Arbaaz Khan

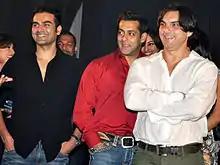
Khan with his brothers Salman Khan and Sohail Khan at an event in 2010

Khan was born as the second son into a family with strong ties to the Bollywood film industry; his father is Salim Khan, a successful screenwriter, and his mother is Sushila Charak (now known as Salma Khan), while his stepmother is dancer and Bollywood actress Helen Khan. He is the brother of Bollywood actor Salman Khan—with whom he attended the Scindia School, Gwalior—and actor-producer Sohail Khan. He has one sister, Alvira Khan (now known as Alvira Khan Agnihotri), and an adopted sister, Arpita Khan. His brother-in-laws are actors Atul Agnihotri and Aayush Sharma.